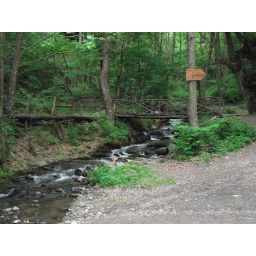
Small mountain river near the village of Smolare. A little bit up is the Smolare waterfall.